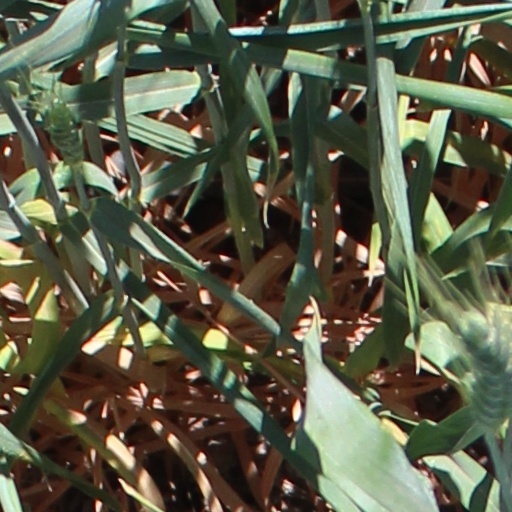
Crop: wheat